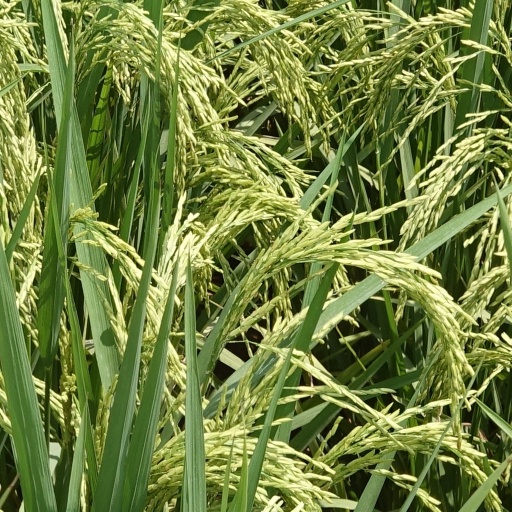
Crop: rice